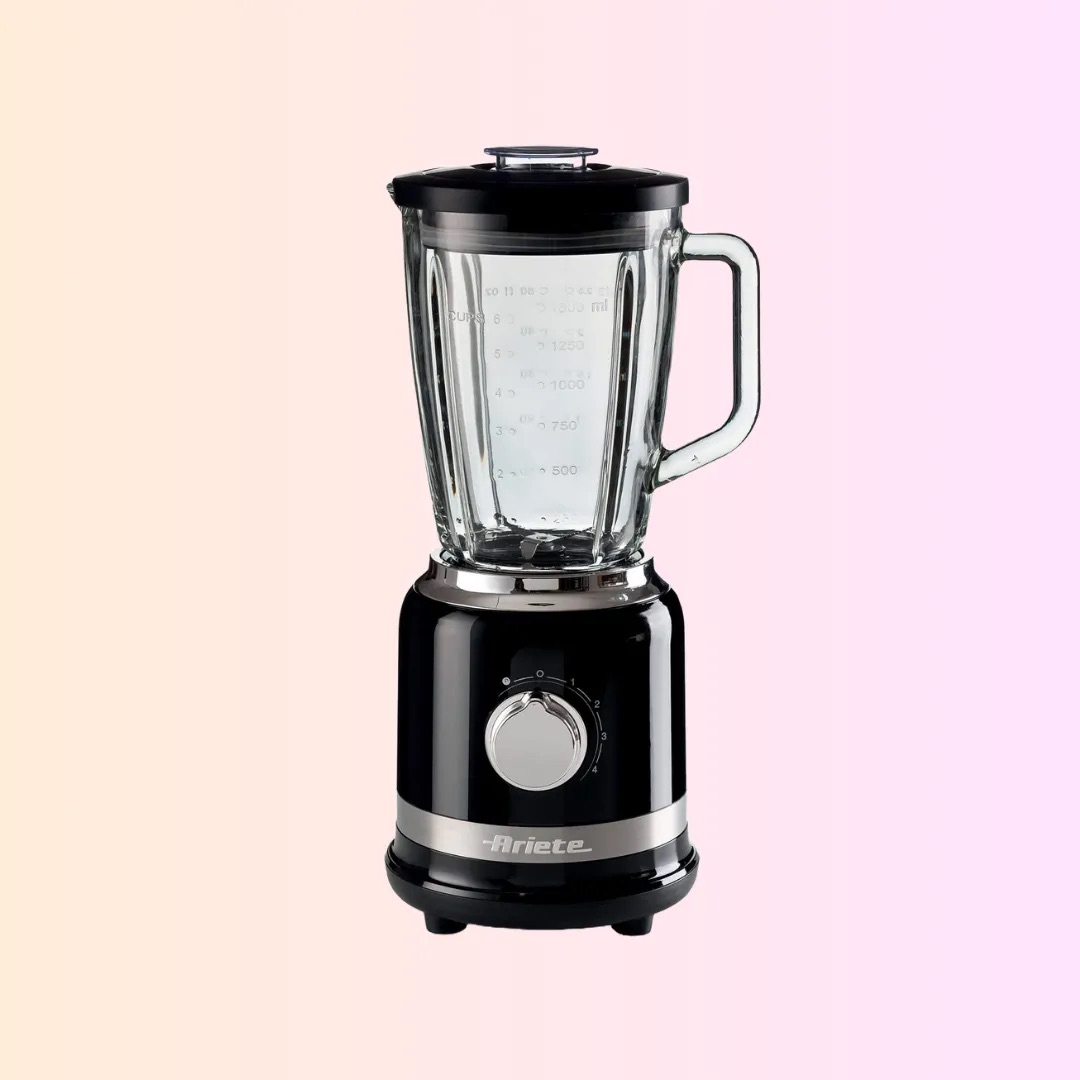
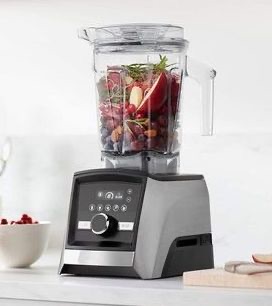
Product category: items_blender
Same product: no